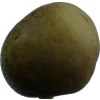
Label: pear